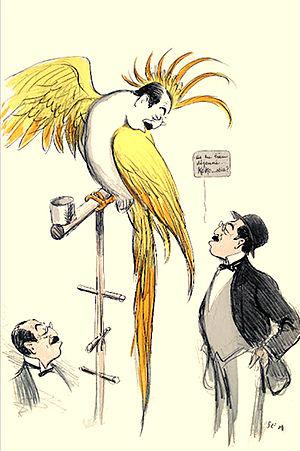
Kostia Vlastos. Caricature by Georges Goursat (SEM). «As tu bien déjeuné KoKo…stia?» Ελληνικά: Ο Κωνσταντίνος Α. Βλαστός. Καρικατούρα του Georges Goursat (SEM). «Ήταν καλό το πρωινό σου Κοκώ…στια